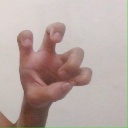
अक्षर: छ